Suella Braverman

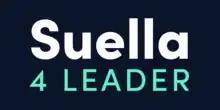
Logo used by Braverman's leadership bid

During the July 2022 United Kingdom government crisis, Braverman remained a minister, though on 6 July 2022, she called for Boris Johnson to resign. She stood in the ensuing Conservative Party leadership election, but was eliminated from the race in the second round of ballots, winning 27 votes, a reduction on her vote in the first round and the lowest of the remaining candidates. She then endorsed Liz Truss.